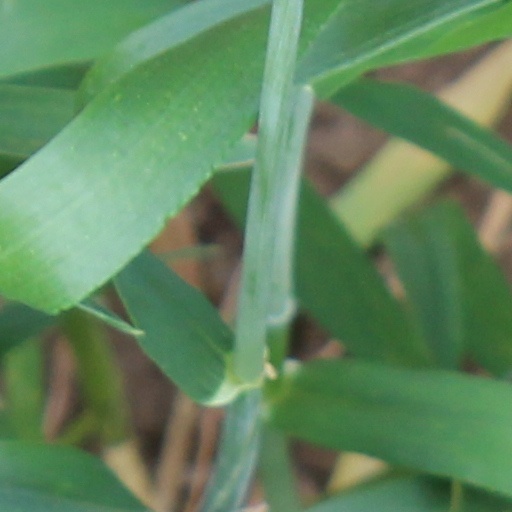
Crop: wheat